Diode modelling

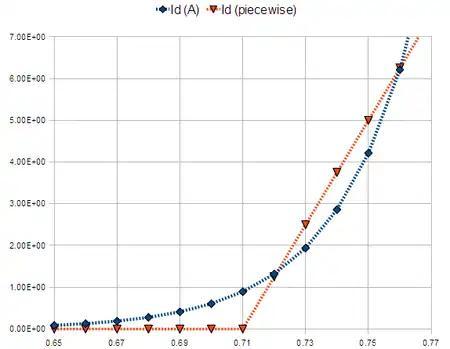
I-V characteristic of the standard PWL model (marked by red-triangles), as described above. Shown for reference is the standard Shockley-diode model (marked by blue-diamonds). The Shockley parameters are "I" = 1e - 12 A, "V" = 0.0258 V

When more accuracy is desired in modelling the diode's turn-on characteristic, the model can be enhanced by doubling-up the standard PWL-model. This model uses two piecewise-linear diodes in parallel, as a way to model a single diode more accurately.